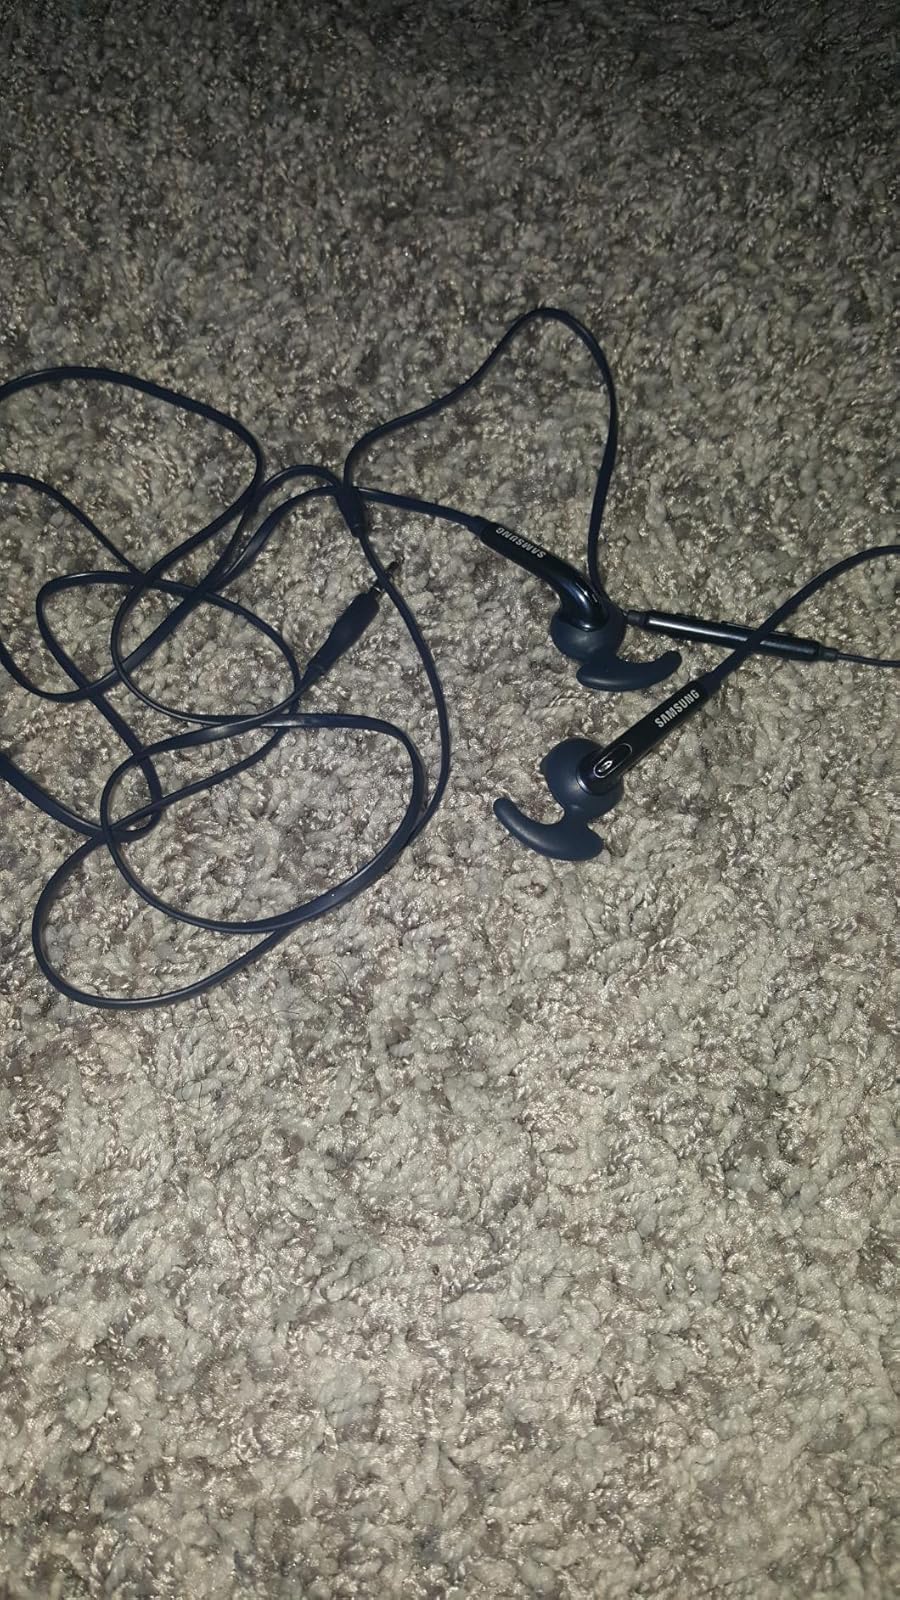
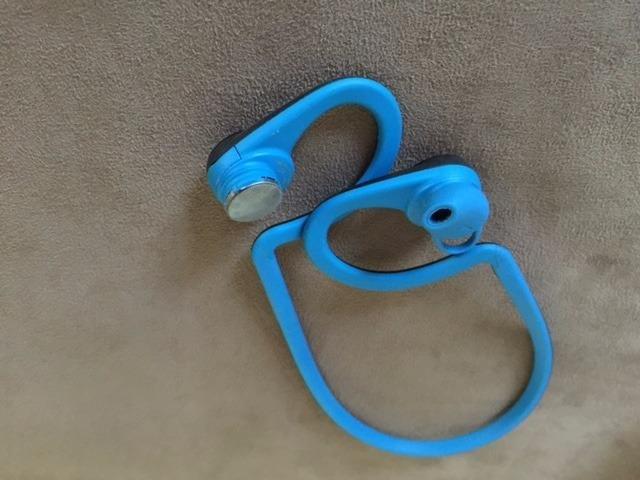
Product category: headphones
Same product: no